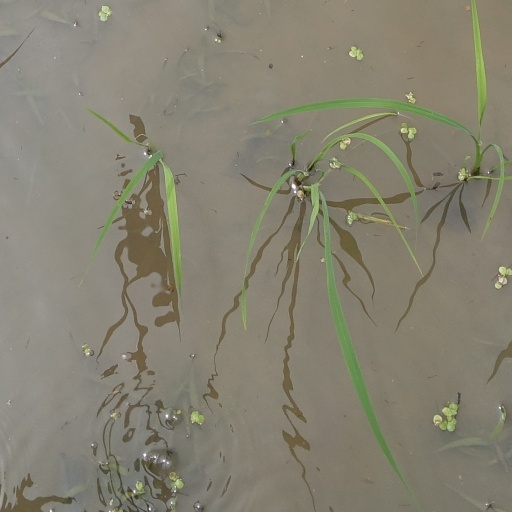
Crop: rice